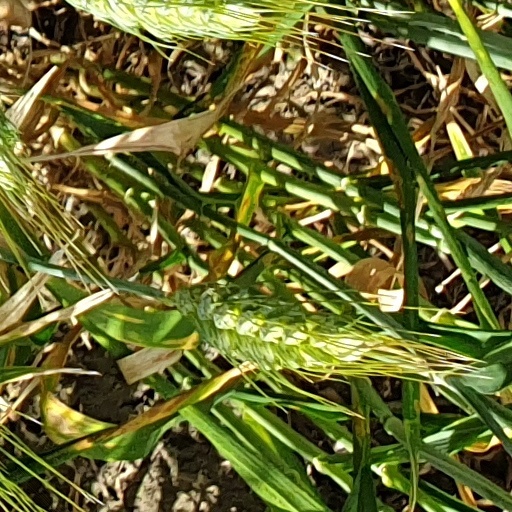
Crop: wheat